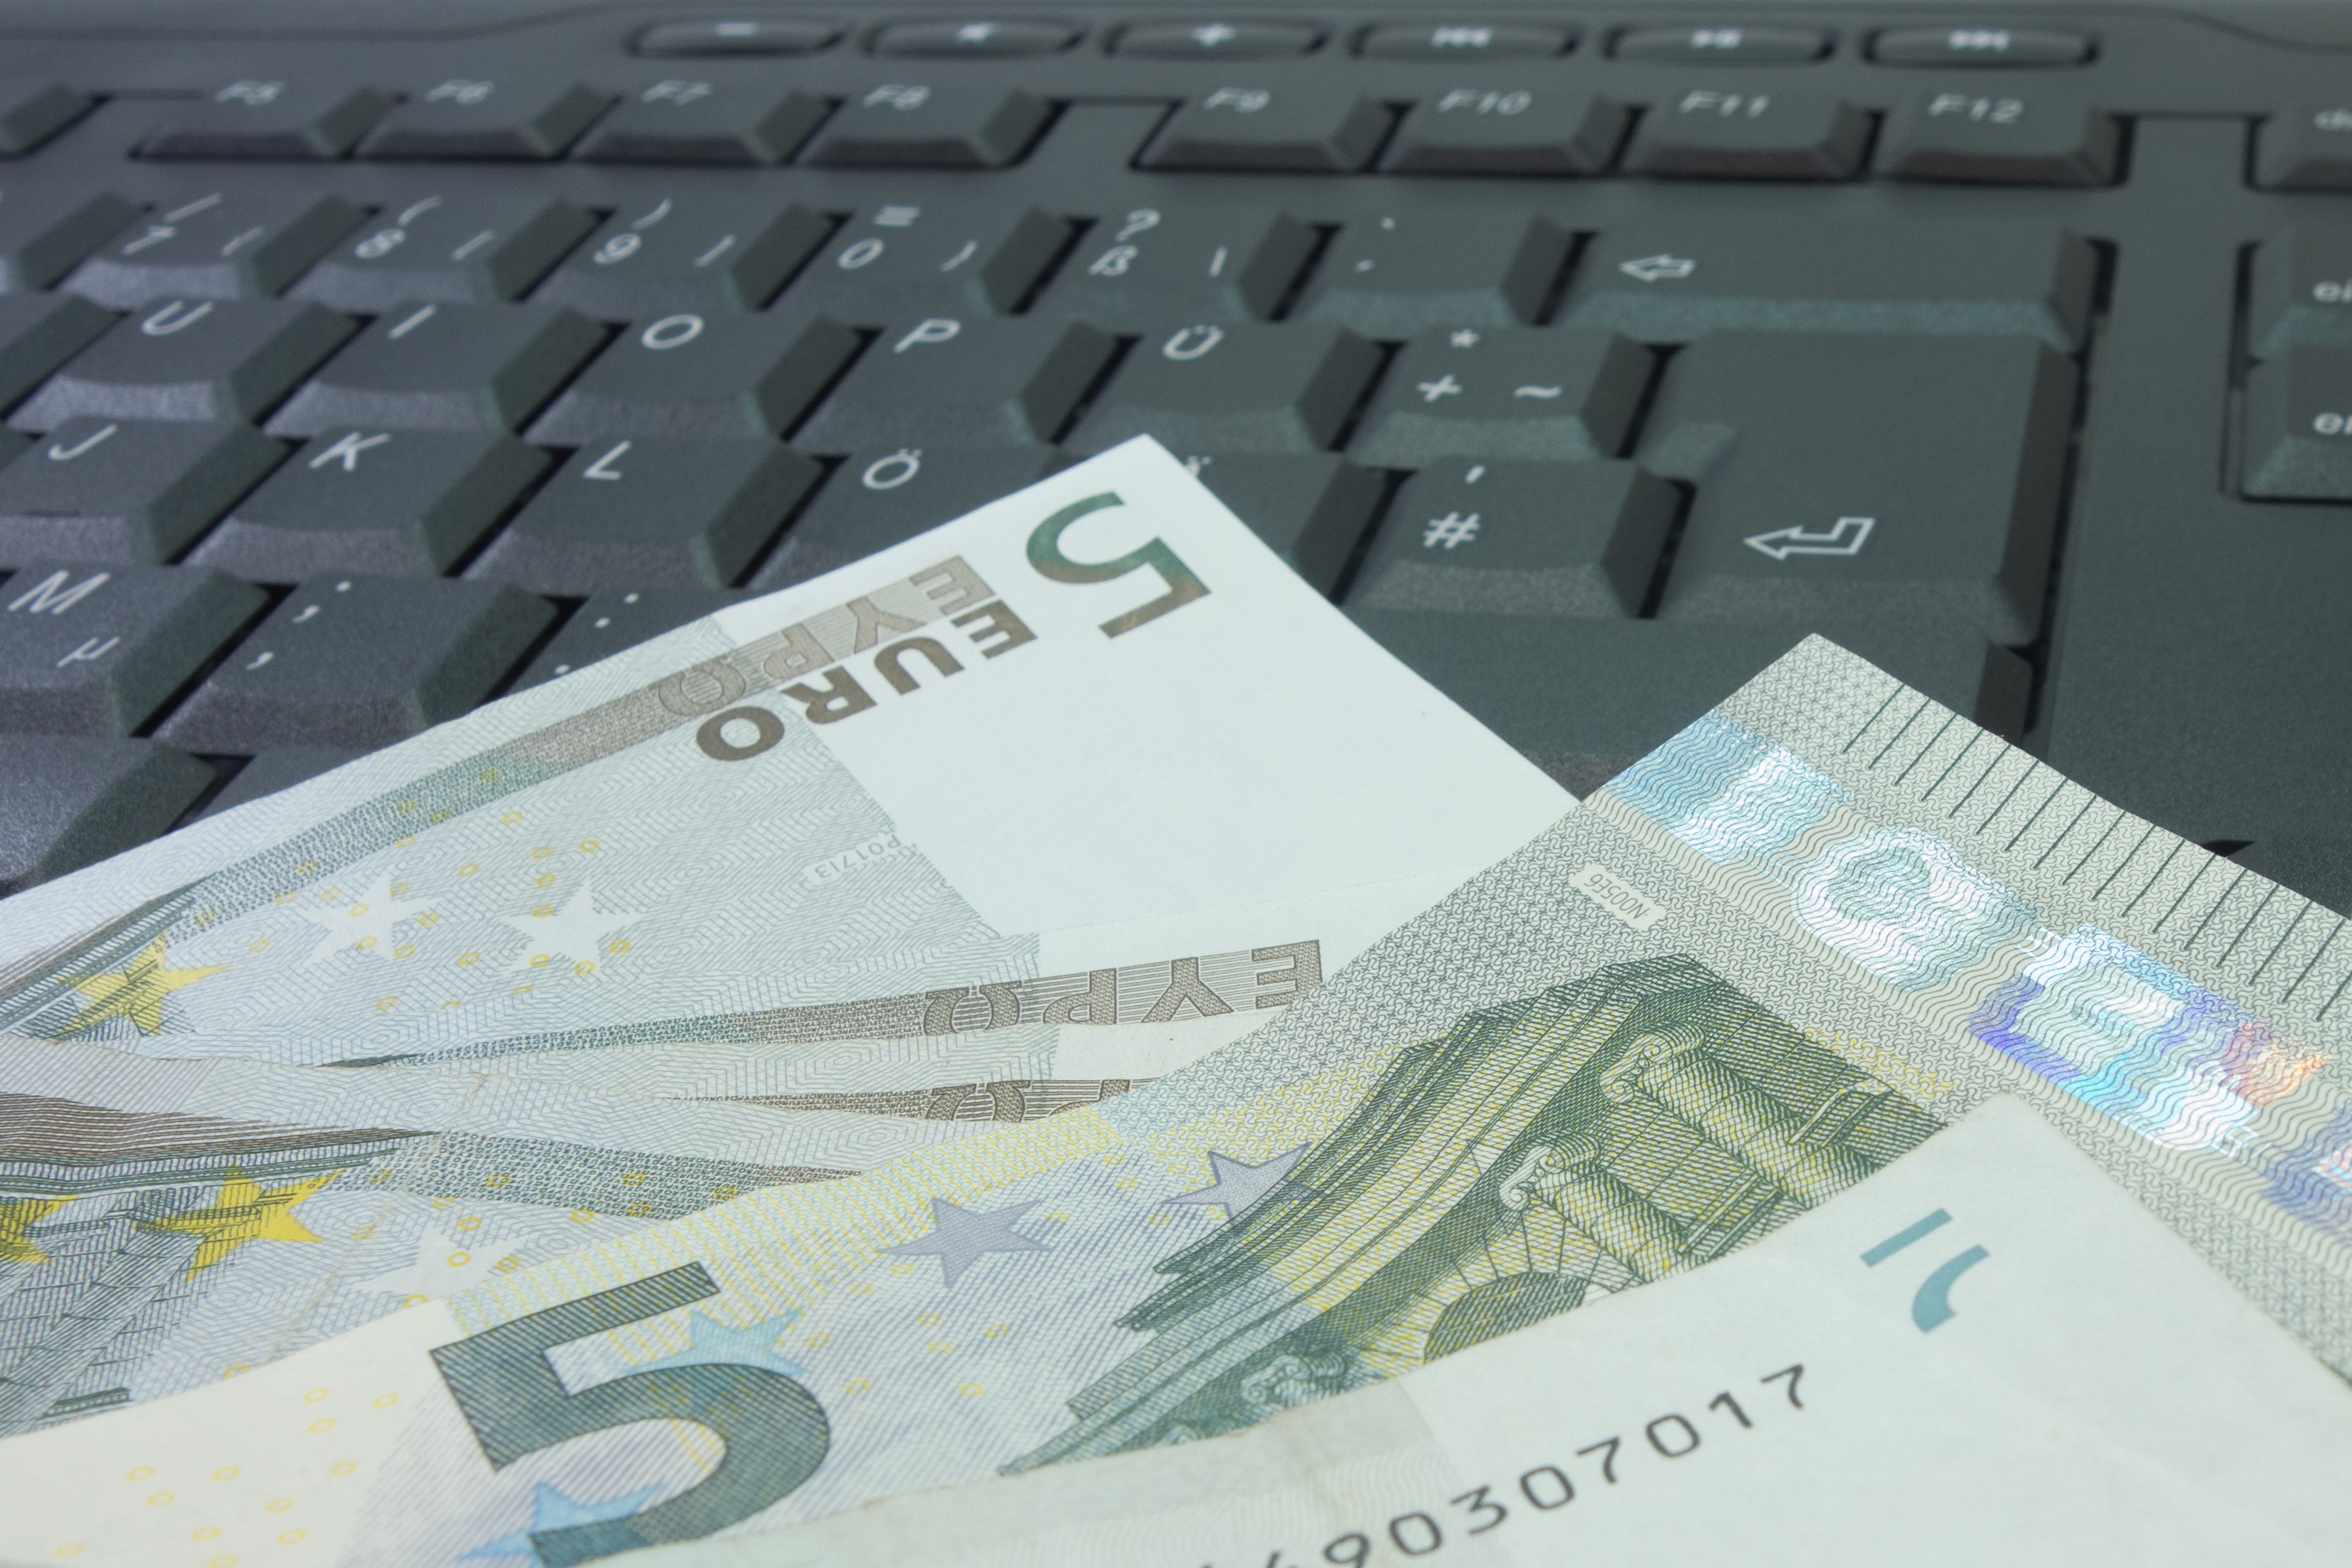
keyboard, leather, money, wallet, cash, purse, reserve, euro, document, pension, save, bank note, leather goods, dirty money, man purse, men's wallet, payout